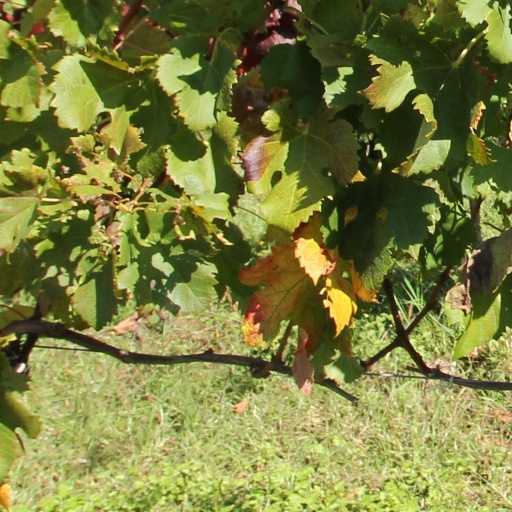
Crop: grape